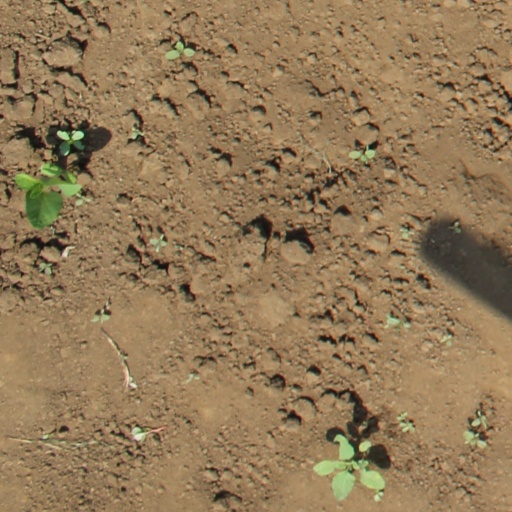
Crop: soybean